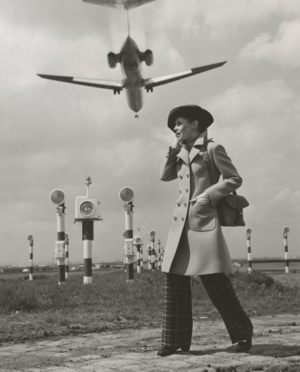
Séeberger frères, Orly, 1961-62
Les frères Séeberger sont une lignée de cinq photographes français dont l'activité s'étend sur une grande partie du XXᵉ siècle.
Cette page concerne l'année 1961 du calendrier grégorien.